You're Gonna Miss Me (film)

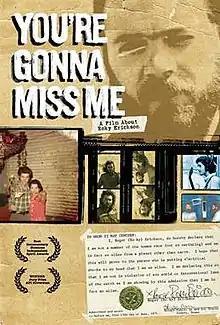
Film poster

You're Gonna Miss Me is a 2005 American documentary film by Keven McAlester. It focuses on Roky Erickson, the former frontman for the rock band The 13th Floor Elevators. The band is cited as pioneers of the psychedelic rock genre.